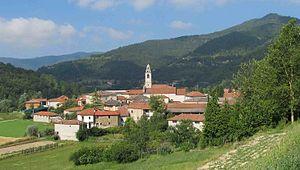
Gorzegno est une commune italienne de moins de 1 000 habitants située dans la province de Coni dans la région Piémont dans le nord-ouest de l'Italie.